Robert L. Gibson

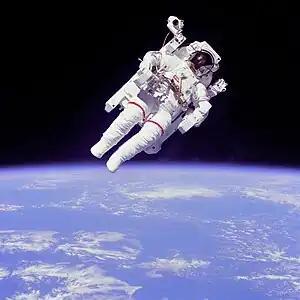
The famous photo showing McCandless using the MMU. It was Gibson who took the photo and later remarked imagining about the caption being "NASA Photo by Hooter" STS-41-B in 1984

As the commander of STS-27, Gibson and his five-man crew launched from the Kennedy Space Center on December 2, 1988, aboard the Orbiter "Atlantis". The mission carried a Department of Defense payload, and a number of secondary payloads. After 68 orbits of the Earth the mission concluded with a dry lakebed landing on Runway 17 at Edwards Air Force Base on December 6, 1988. The mission is noteworthy due to the severe damage "Atlantis" sustained to its critical heat-resistant tiles during ascent.